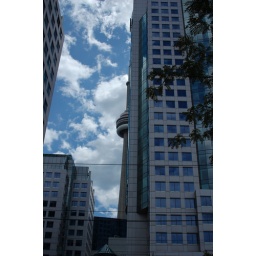
Toronto's CN tower half obscured by some office tower.